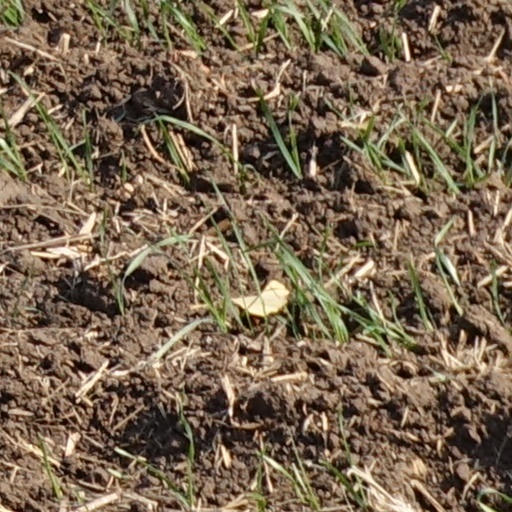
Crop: wheat